Church of the Holy Trinity, Paulton

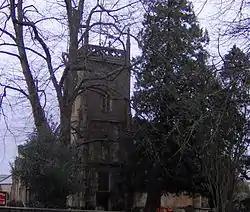

The Anglican Church of the Holy Trinity in Paulton, Somerset, England, was founded in 1235 and is a Grade II* listed building. It was built on the site of an earlier church. The Church of the Trinity is located in the parish of Paulton and Diocese of Bath and Wells, having previously been a chapel attached to the Church of St Mary Magdalene in Chewton Mendip until 1841. Paulton is currently serving as part of the 10 lamps ministry group and is part of the benefice with St John's, Farrington Gurney, and Holy Trinity, High Littleton.